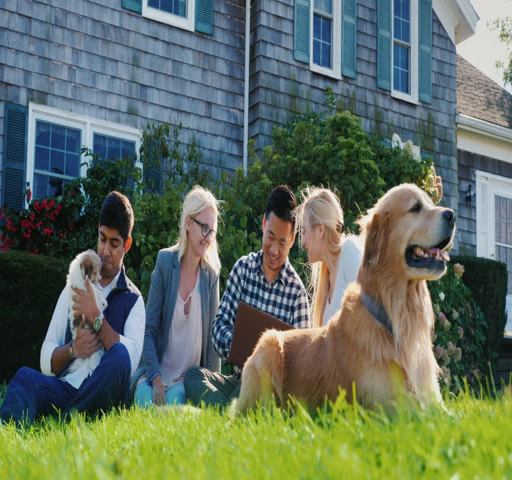
a group of friends relaxing in the backyard , playing with dogs , using a laptop